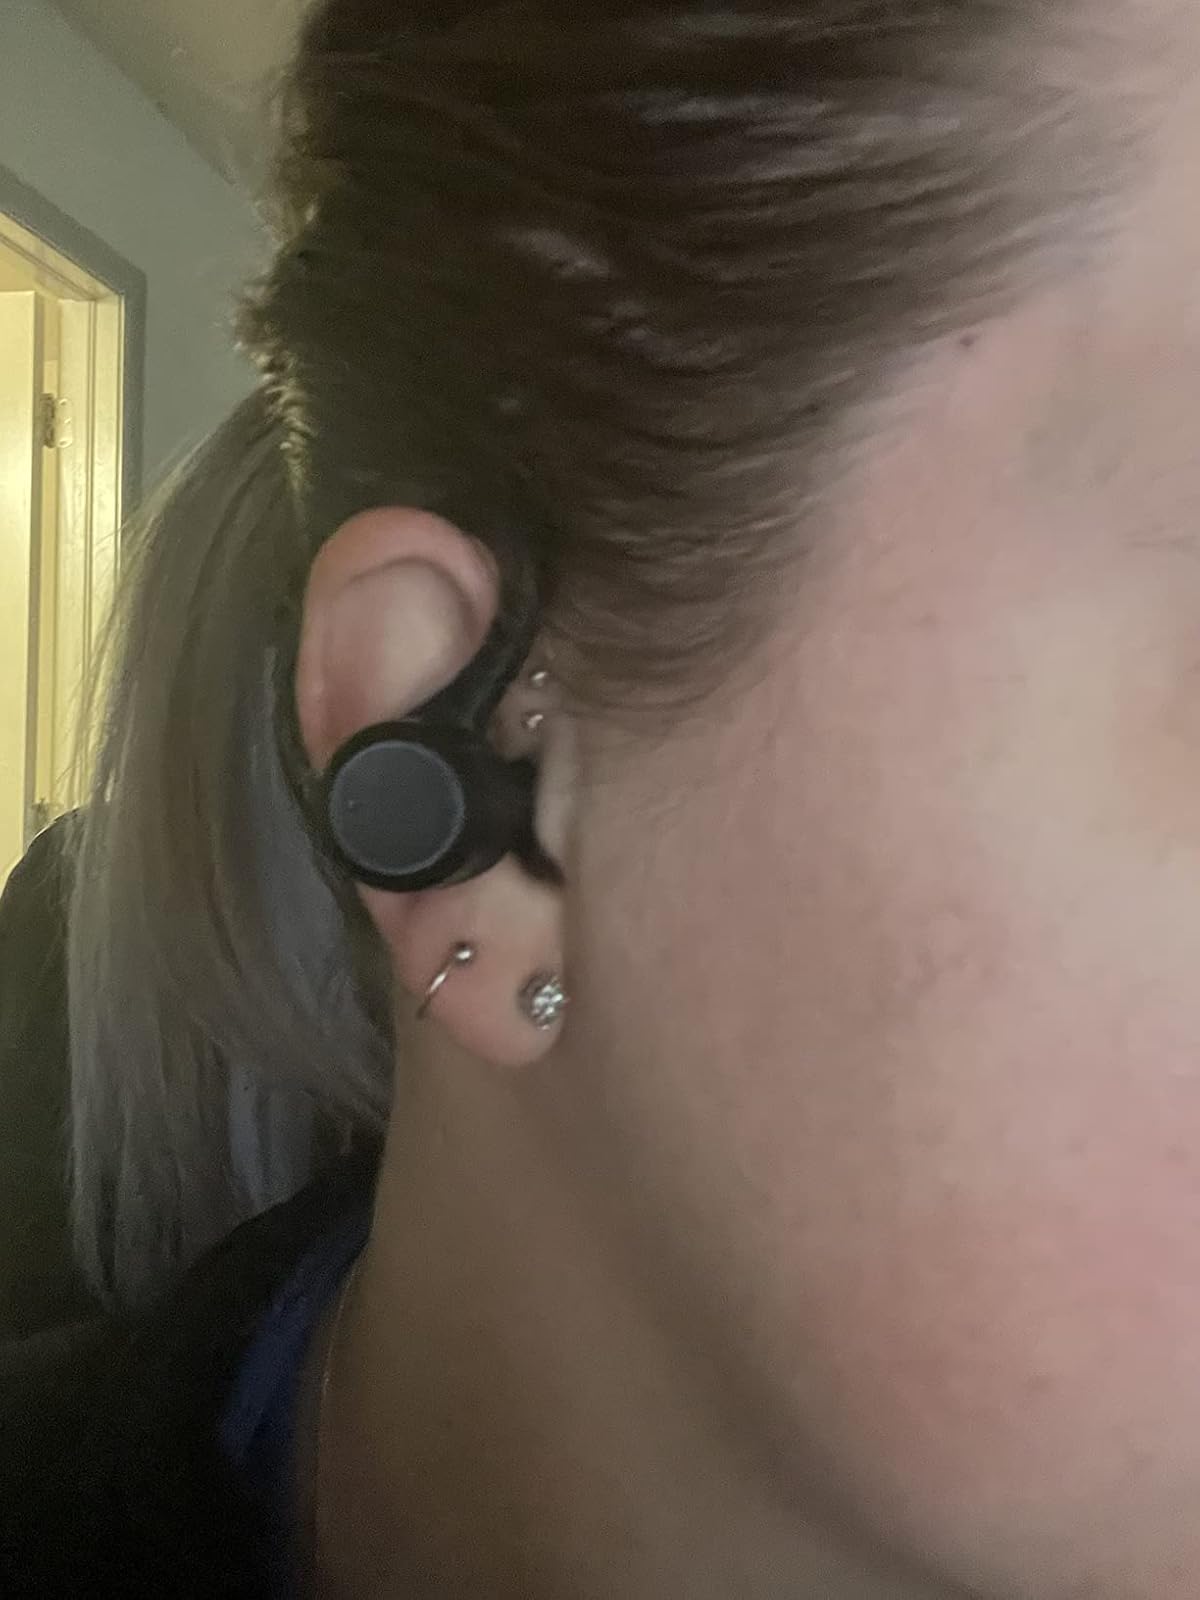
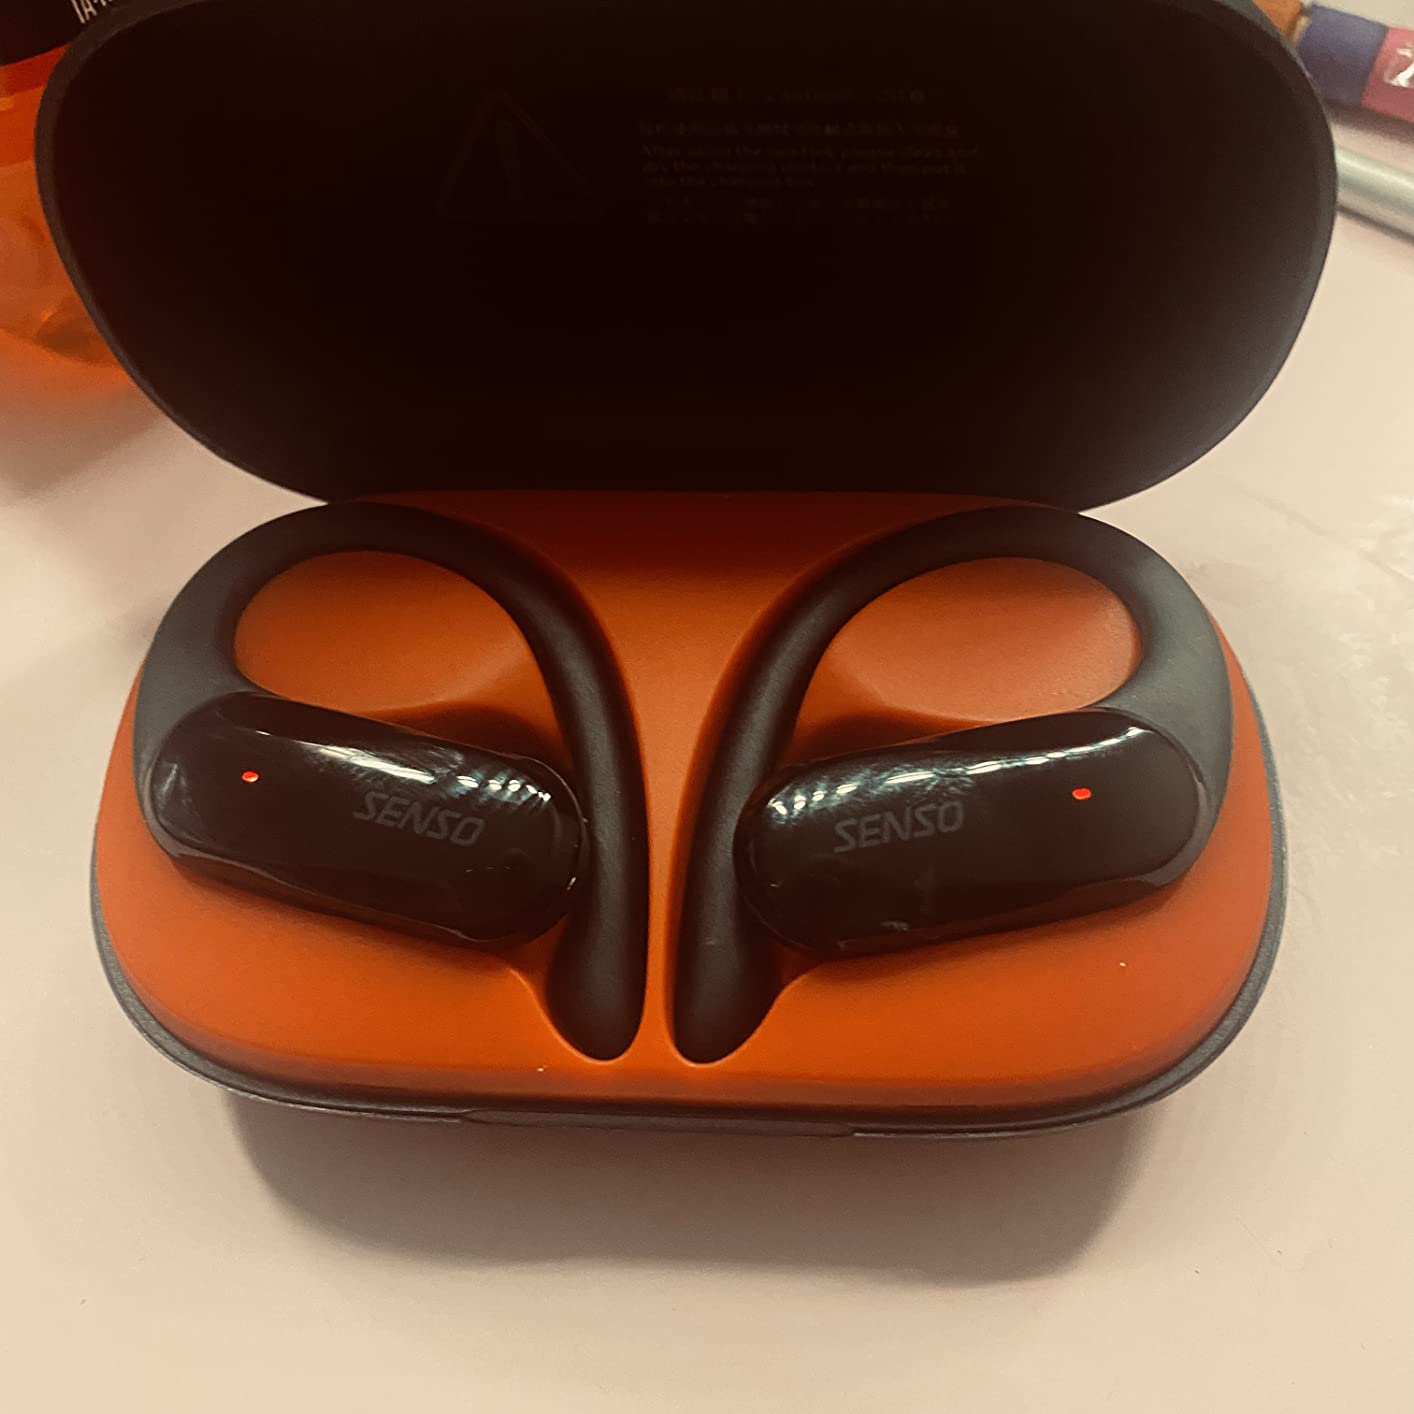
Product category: earbuds
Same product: no